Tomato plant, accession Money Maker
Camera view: bottom (45 deg); turntable rotation: 150 degrees
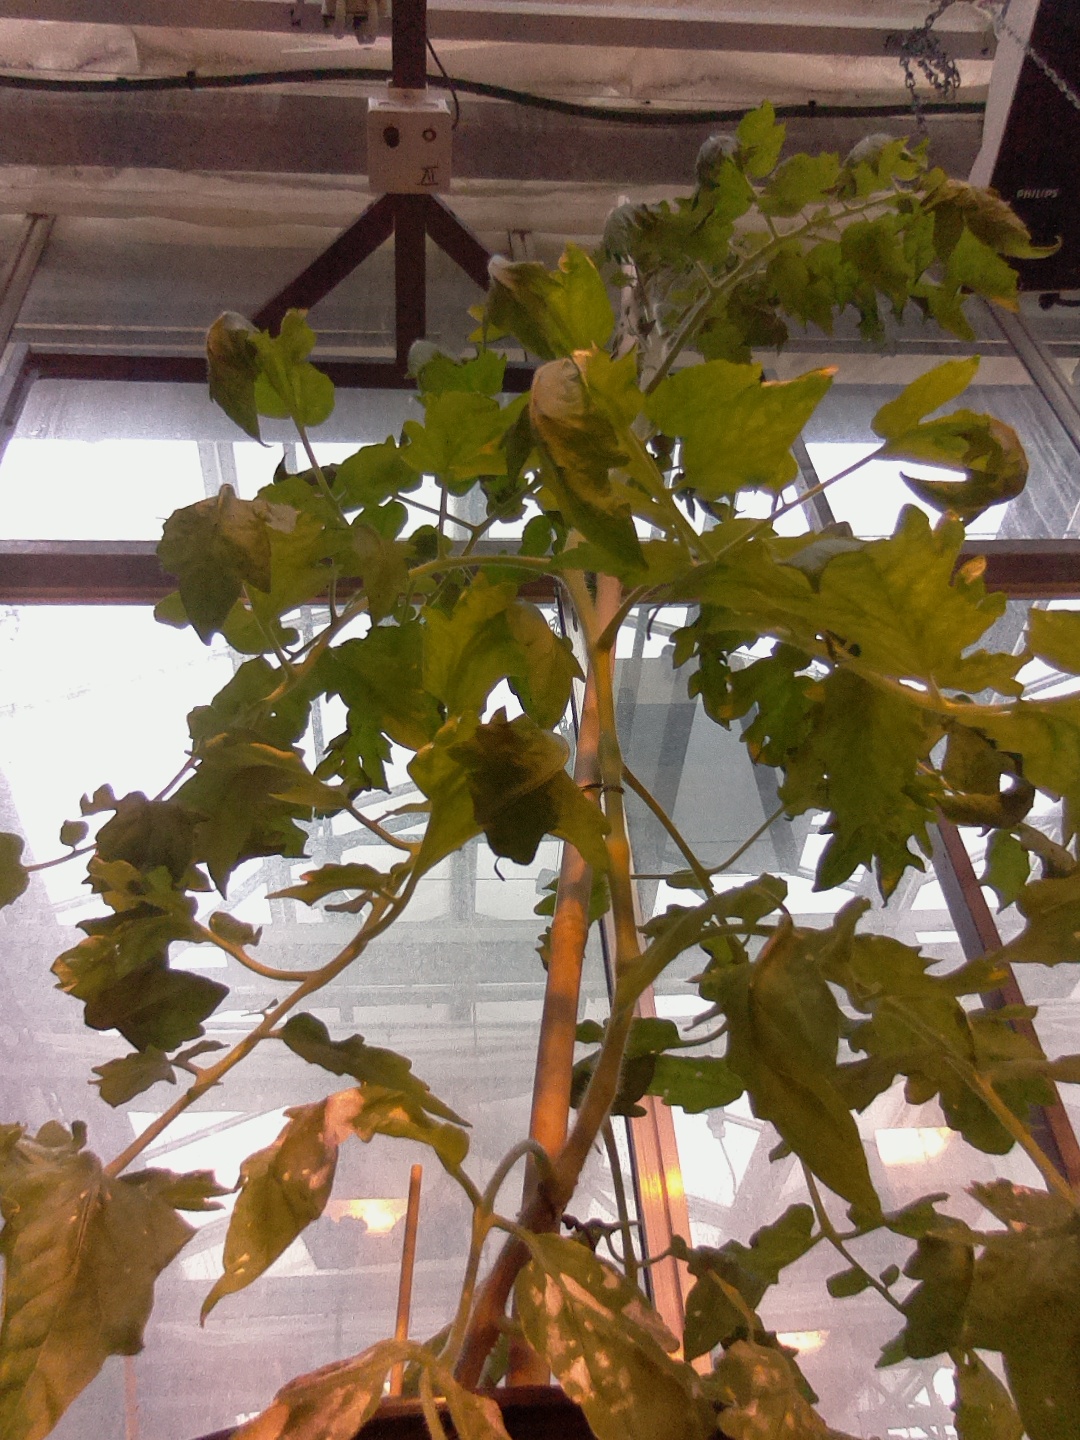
BBCH growth stage 64: 40%-50% of flowers open